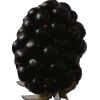
Label: blackberry